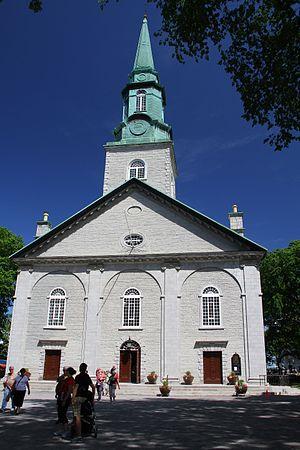
Cathédrale anglicane Holy Trinity, à Québec. Première cathédrale anglicane à être construite à l'extérieur des Îles britanniques, elle a influencé l'architecture religieuse au Québec.
La religion au Canada inclut une très grande diversité de groupes religieux et de croyances. La majorité de la population canadienne est chrétienne, représentant 67 % des Canadiens. L'Église catholique romaine est la confession la plus importante parmi les Chrétiens du Canada. En pourcentage de la population, le christianisme est suivi par les gens sans religion qui représentent 24 % de la population. Les autres religions, les principales étant l'islam, l'hindouisme, le sikhisme, le bouddhisme et le judaïsme, englobent 8 % de la population. Les taux d'affiliation à une religion sont en baisse constante.
Québec /ke.bɛk/ est la capitale nationale du Québec, une des provinces du Canada. Située au cœur de la région administrative de la Capitale-Nationale, elle est le siège de nombreuses institutions dont le Parlement du Québec. En date de juillet 2016, la ville de Québec compte 531 902 habitants et sa communauté métropolitaine regroupe une population de 800 296 habitants.
Le Québec est une province du Canada. Sa capitale est Québec et sa métropole est Montréal. La langue officielle de cette province est le français.